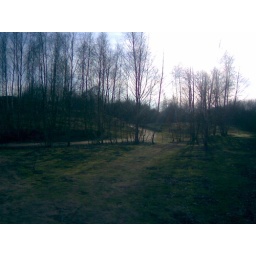
walking on a track near some trees